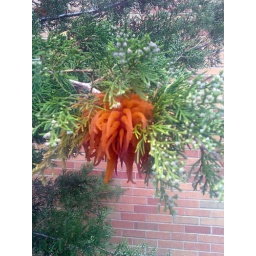
Bizarre orange anenome creature in pine tree